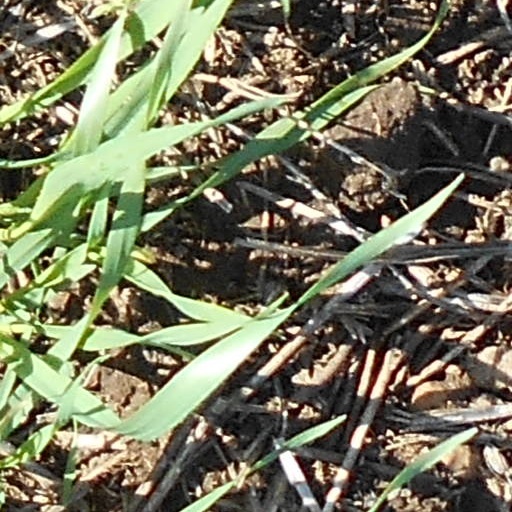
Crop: wheat